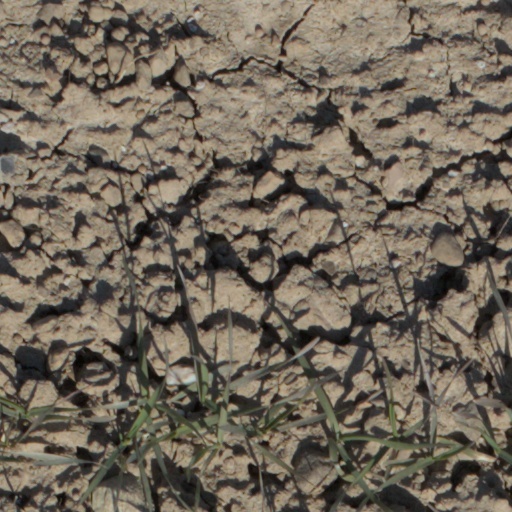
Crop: wheat